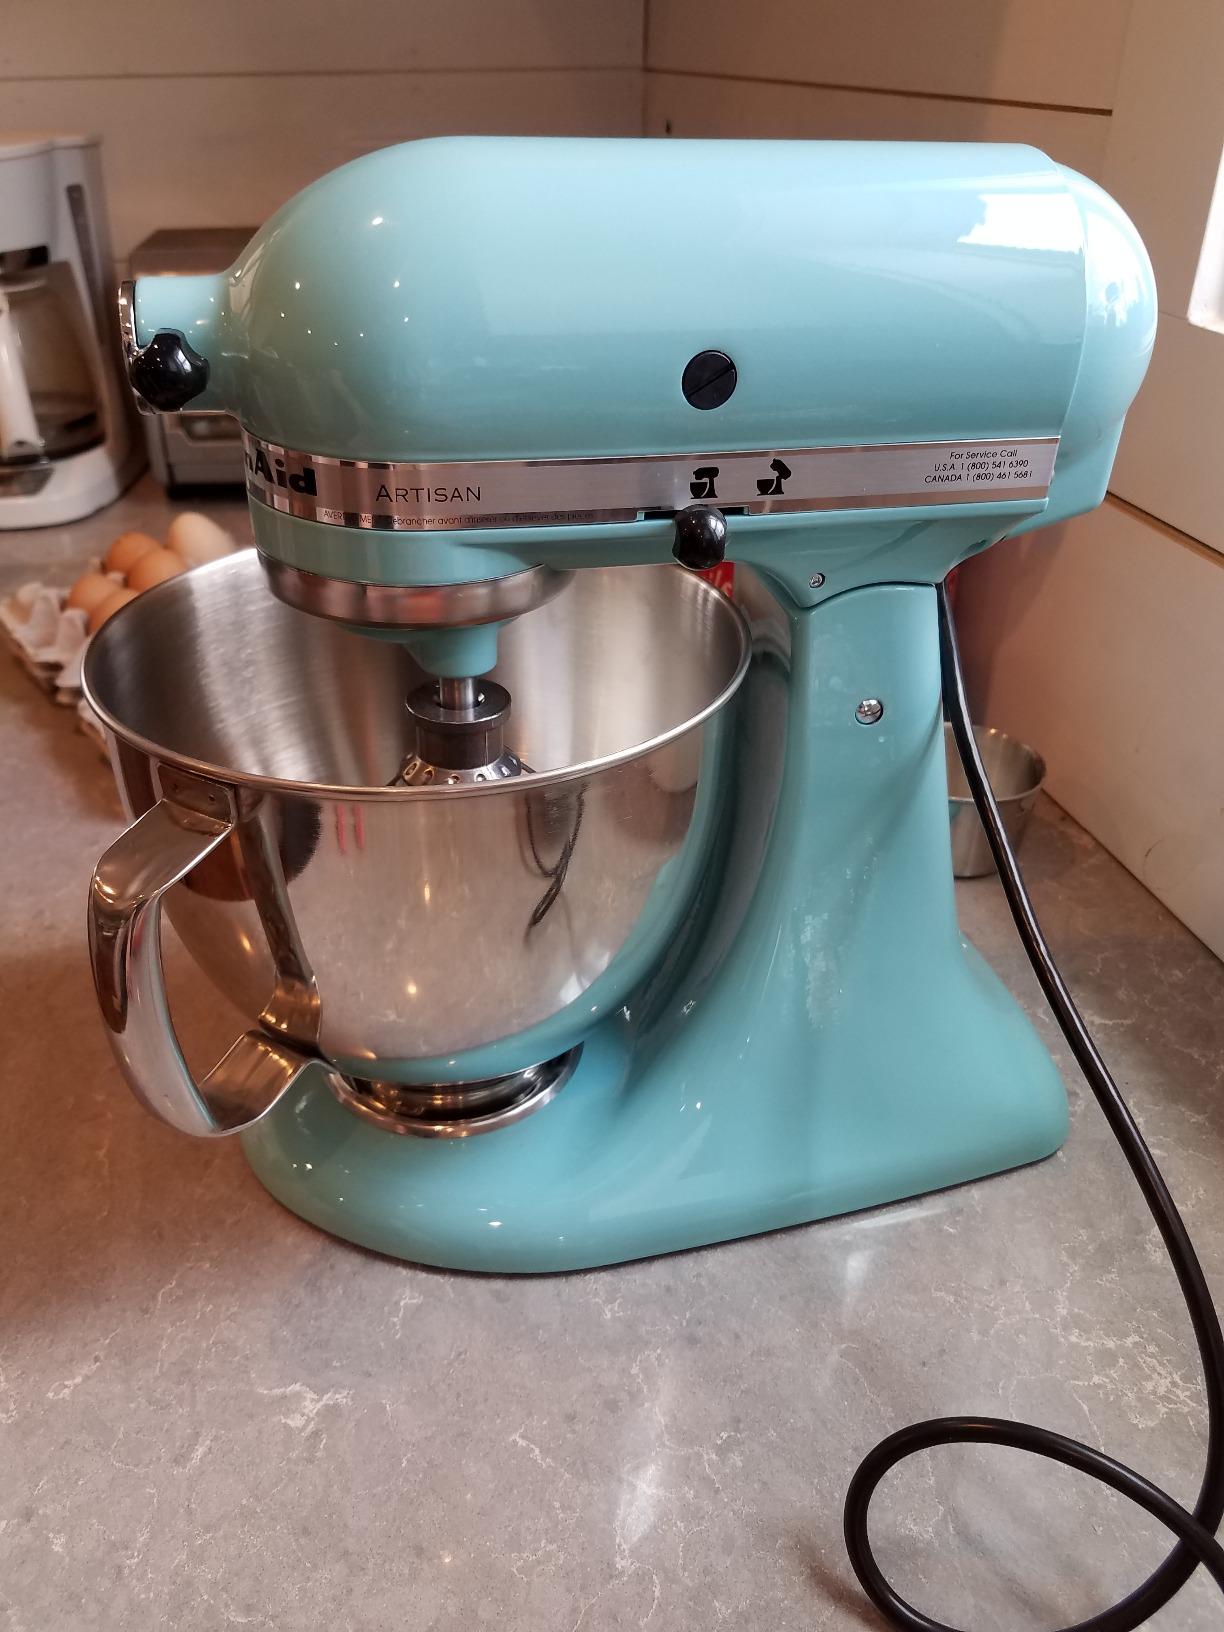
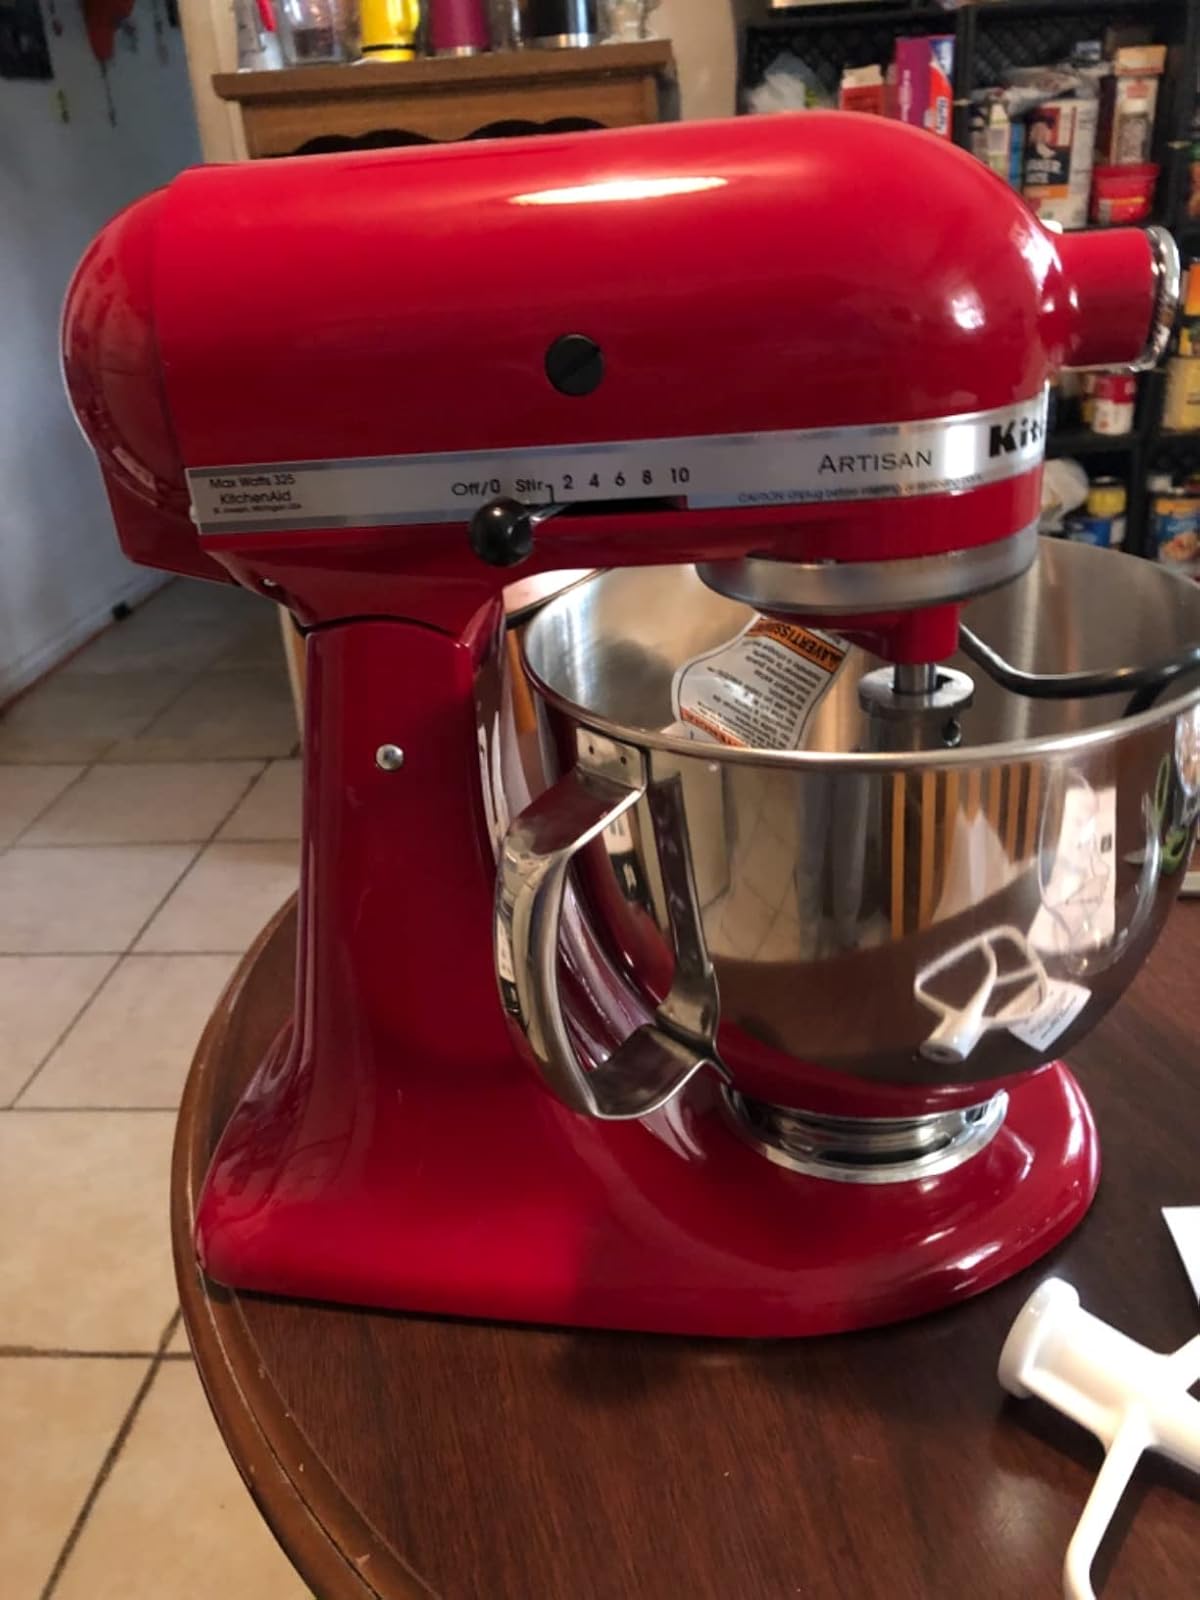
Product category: items_mixer
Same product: no